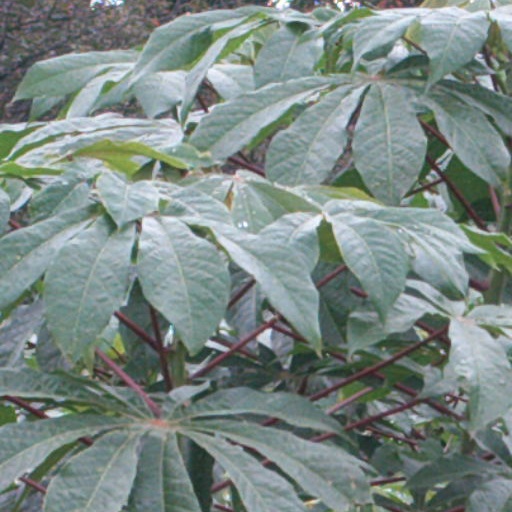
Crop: cassava